Unbreakable Kimmy Schmidt: Kimmy vs the Reverend

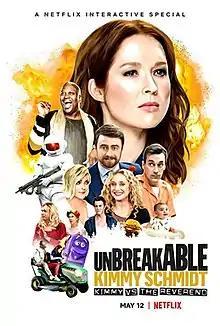
Official release poster

Unbreakable Kimmy Schmidt: Kimmy vs the Reverend is a 2020 interactive film sequel to the sitcom "Unbreakable Kimmy Schmidt" created by Tina Fey and Robert Carlock, directed by Claire Scanlon. It stars Ellie Kemper, Jane Krakowski, Tituss Burgess and Carol Kane. The special was nominated for two Emmy Awards: Outstanding Television Movie and Outstanding Supporting Actor in a Limited Series or Movie for Burgess.